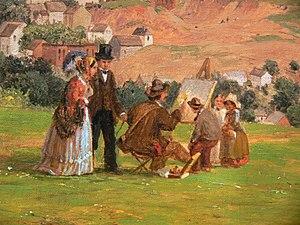
Jasper Francis Cropsey, né le 18 février 1823 sur l'île de Staten Island à New York dans l'état de New York et mort le 22 juin 1900 à Hastings-on-Hudson dans le même état, est un peintre américain, spécialisé dans la peinture de paysage, membre de la première génération de l'Hudson River School et connu pour ses paysages d'automne.